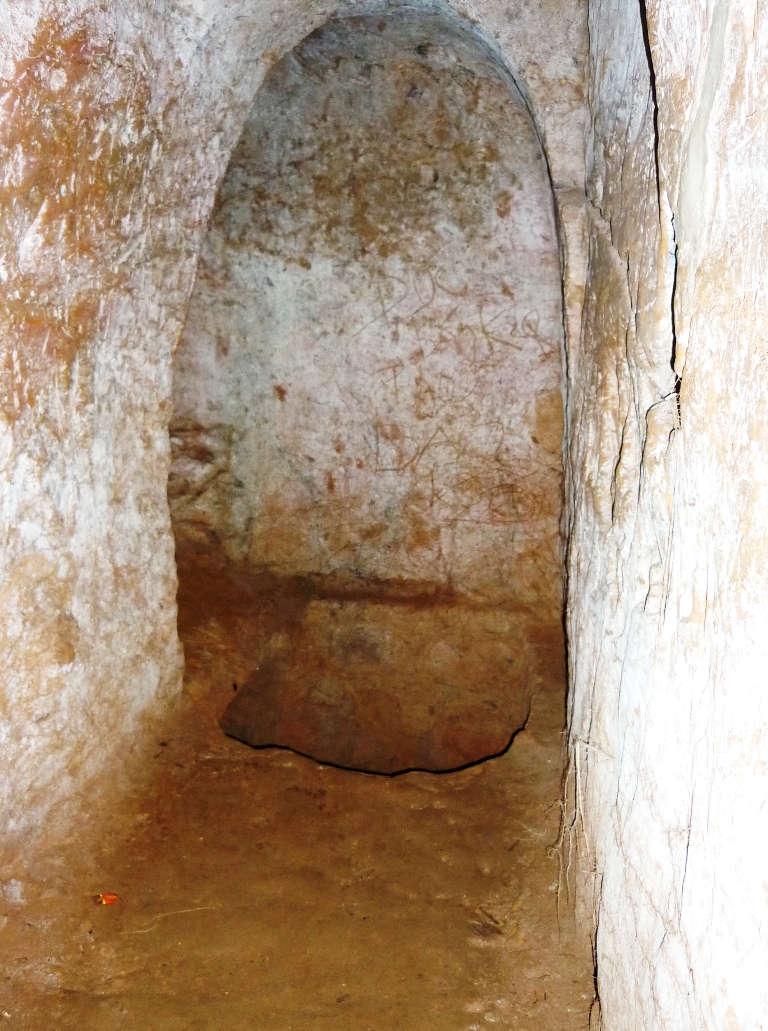
user: text: Tường trong đường hầm này có màu chủ đạo là gì?
assistant: text: Vàng và nâu nhạt.

user: text: Có bao nhiêu vật thể nhỏ màu cam nằm trên sàn nhà?
assistant: text: Một.

user: text: Hình ảnh này cho thấy bên trong một cấu trúc dạng gì?
assistant: text: Đây là 1 hầm địa đạo. Cụ thể là địa đạo Vịnh Mốc

user: text: Dựa vào những vết khắc trên tường phía cuối đường hầm, chúng có thể là gì?
assistant: text: Là những chữ viết hoặc hình vẽ do con người tạo ra.

user: text: Nêu điểm khác biệt rõ rệt về kết cấu bề mặt giữa bức tường bên phải và bức tường phía cuối đường hầm, và nguyên nhân có thể gây ra sự khác biệt này?
assistant: text: Tường bên phải có vết nứt tự nhiên và đường gờ; tường phía cuối có vẻ mịn hơn và có các vết khắc do con người. Nguyên nhân có thể do vật liệu khác nhau hoặc tác động của con người.